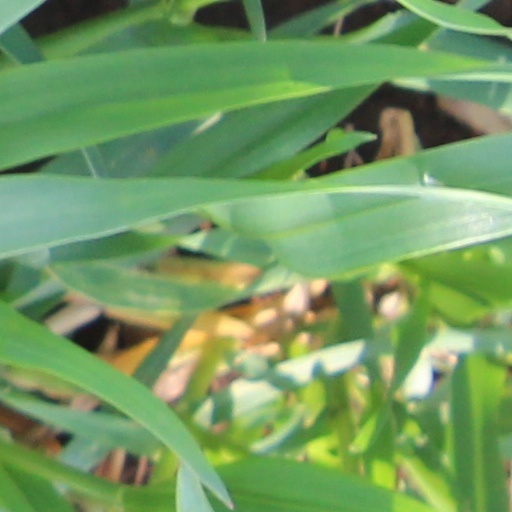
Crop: wheat